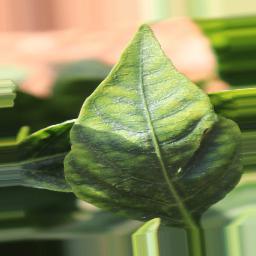
Label: nutritional